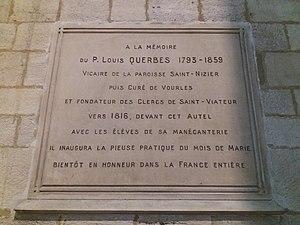
Plaque du Père Louis Querbes.